Edward Pierce (sculptor)

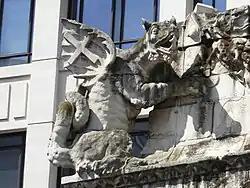
Dragons sculpture on the side of the Monument

Edward Pierce or Pearce (1630–1695) was a 17th century English sculptor and architectural sculptor. He was also an avid collector of books, drawings and plaster figures.